Yako, Burkina Faso

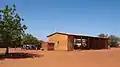
Bus station of Yako

Yako is a town in northern Burkina Faso, the capital of Passoré Province. It lies north-west of Ouagadougou. Yako is known for its large mosque and as the birthplace of former President Thomas Sankara.